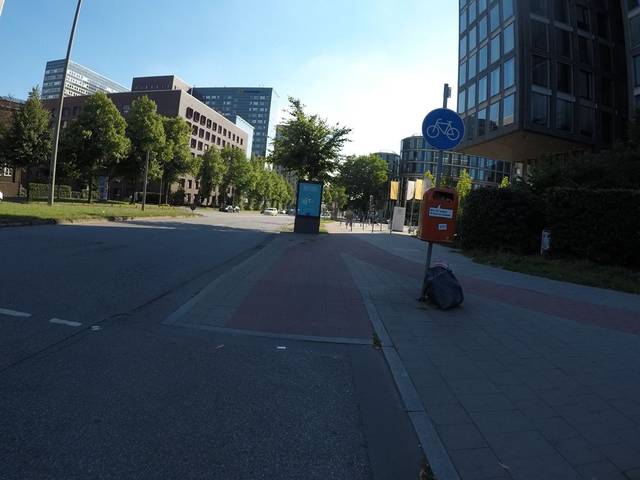
Region: Germany
Coordinates: 53.558, 10.023